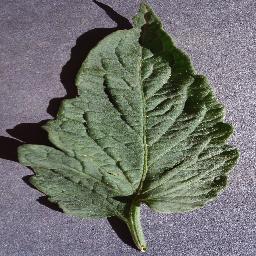
Label: Tomato___healthy